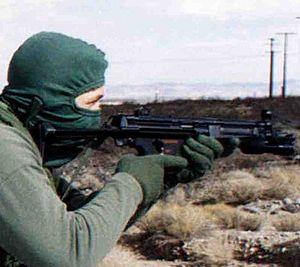
Le fusil d'assaut HK53 est la version compact du HK33. Ses dimensions proches du MP5 en font presque un pistolet mitrailleur. Il figure souvent dans l'armement des unités type SWAT.